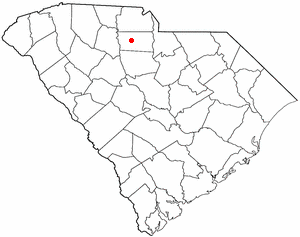
La ville de Chester est le siège du comté de Chester, situé en Caroline du Sud, aux États-Unis.